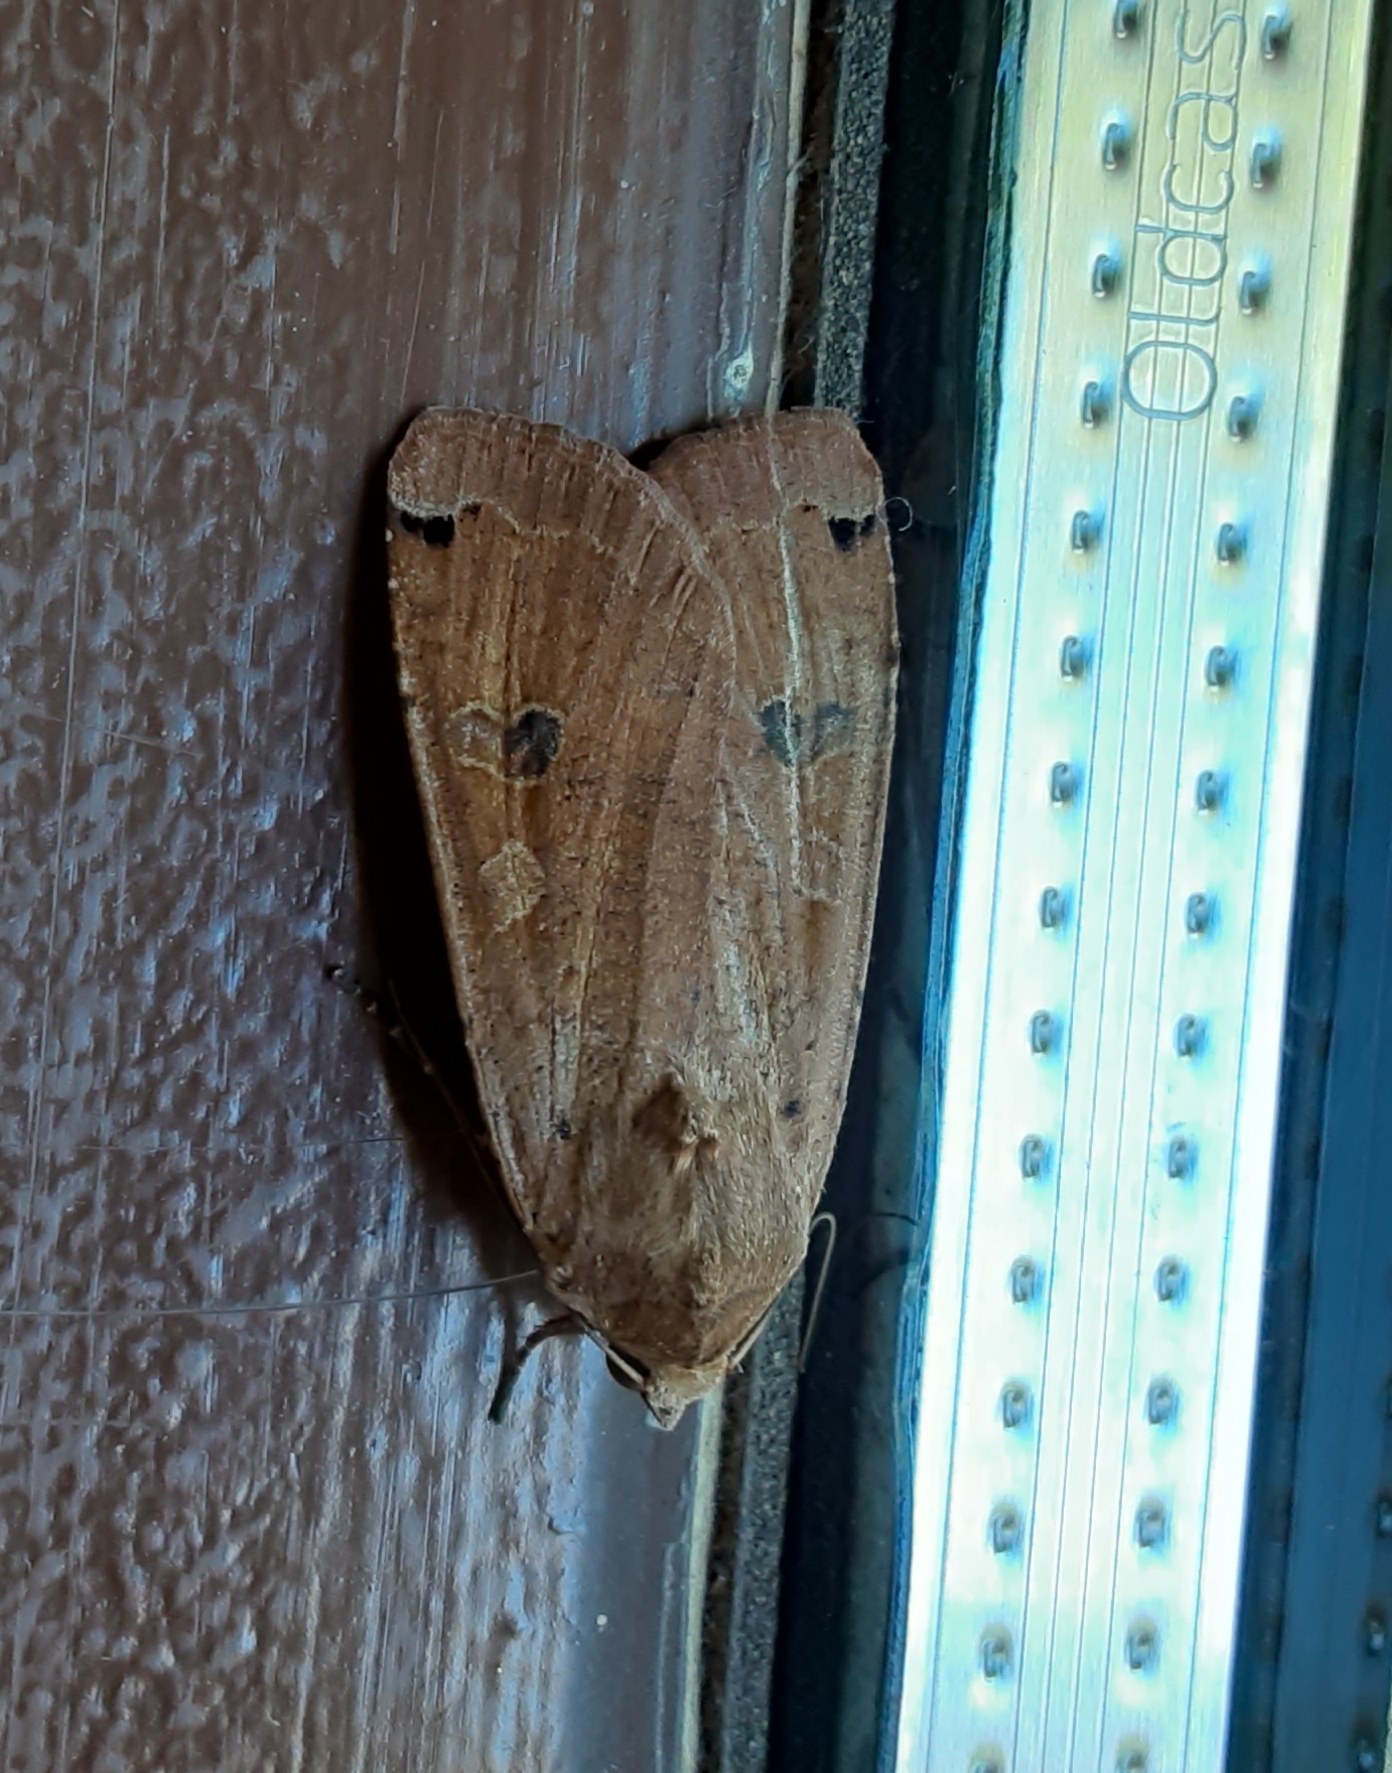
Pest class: cutworms